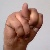
The image shows a hand gesture representing the letter 'N' in Indian Sign Language.